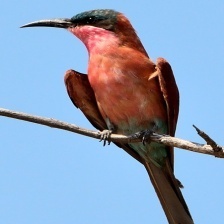
Species: CARMINE BEE-EATER
Scientific name: MEROPS NUBICOIDES
ImageNet parent category: bee_eater